Lichtenberg (crater)

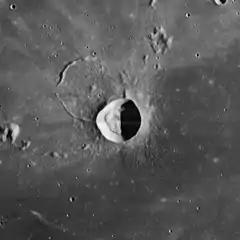
Lunar Orbiter 4 image

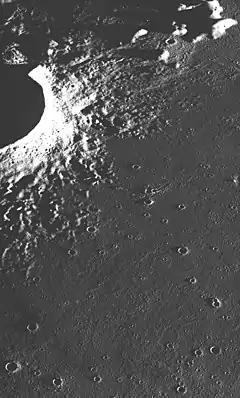
Oblique view of part of Lichtenberg while at the sunrise terminator, from Apollo 15, showing relatively young mare lava at right

Lichtenberg is an isolated lunar impact crater located in the western part of the Oceanus Procellarum. The nearest crater of note is Briggs to the south.